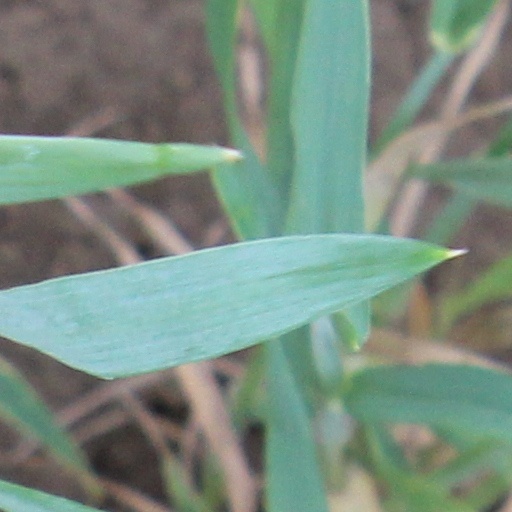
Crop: wheat